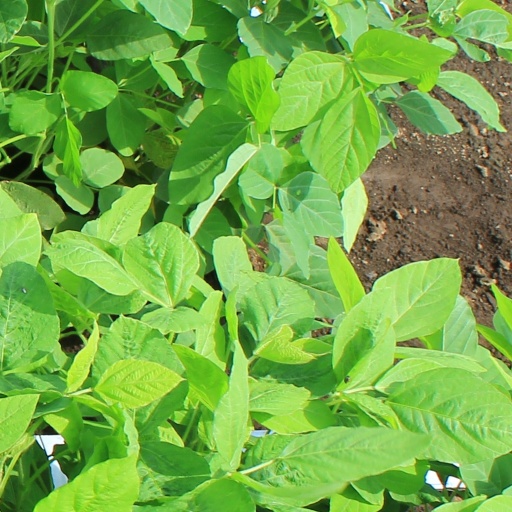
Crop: soybean